Mexican–American War

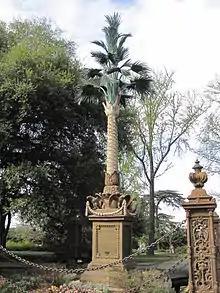
Palmetto Regiment Monument, State House grounds, Columbia, S.C. Wrought iron 1858. Sculptor: Christopher Werner

With guerrillas harassing his line of communications back to Veracruz, Scott decided not to weaken his army to defend Puebla but, leaving only a garrison at Puebla to protect the sick and injured recovering there, advanced on Mexico City on August 7 with his remaining force. The capital was laid open in a series of battles around the right flank of the city defenses, the Battle of Contreras and Battle of Churubusco. After Churubusco, fighting halted for an armistice and peace negotiations, which broke down on September 6, 1847. With the subsequent battles of Molino del Rey and of Chapultepec, and the storming of the city gates, the capital was occupied. Scott became military governor of occupied Mexico City. His victories in this campaign made him an American national hero.